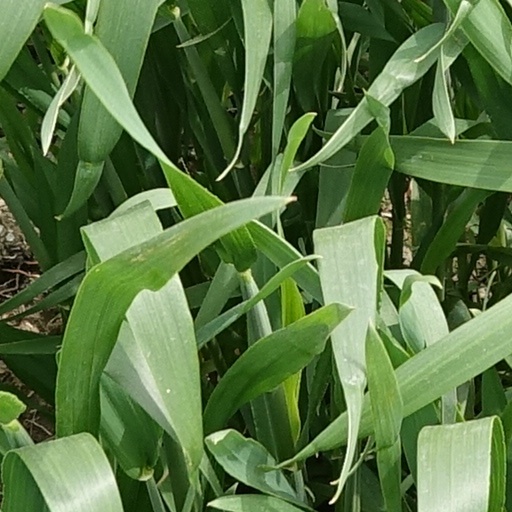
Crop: wheat